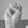
ASL letter: M